Robert Aitken (soccer)

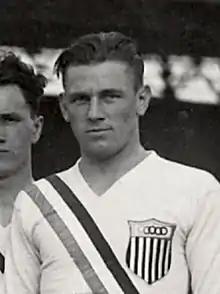
Robert Aitken in 1928

Robert Aitken Jr. (October 19, 1904 – December 20, 1962) was an American soccer player who earned two caps with the United States national team. His first came in the 11–2 loss to Argentina at the 1928 Summer Olympics. Following that game, the United States played a June 10, 1928, exhibition game with Poland. The game ended in a 3–3 tie. At the time of the Olympics, he played for Caledonian F.C.